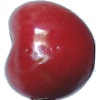
Label: Cherry 2